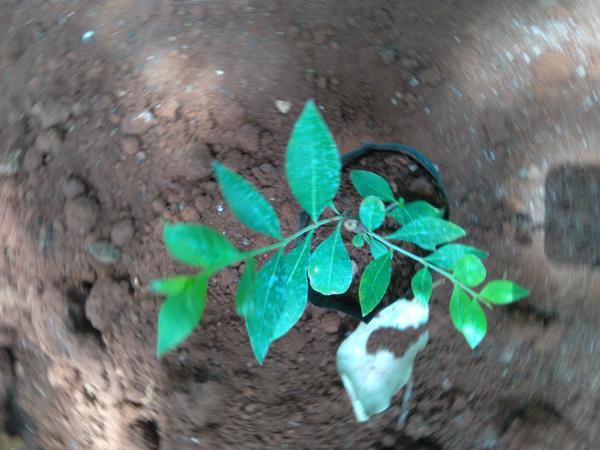
Plant: Henna